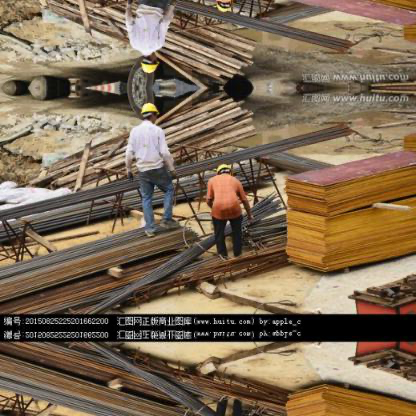
Objects in the image:
label: helmet
label: helmet
label: helmet
label: helmet